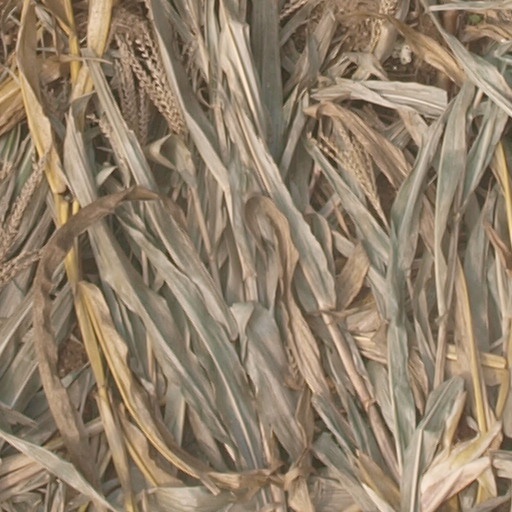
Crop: maize; corn